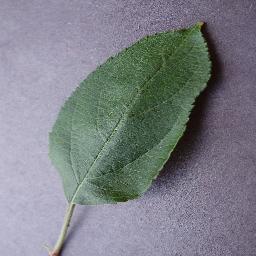
Label: Apple___healthy